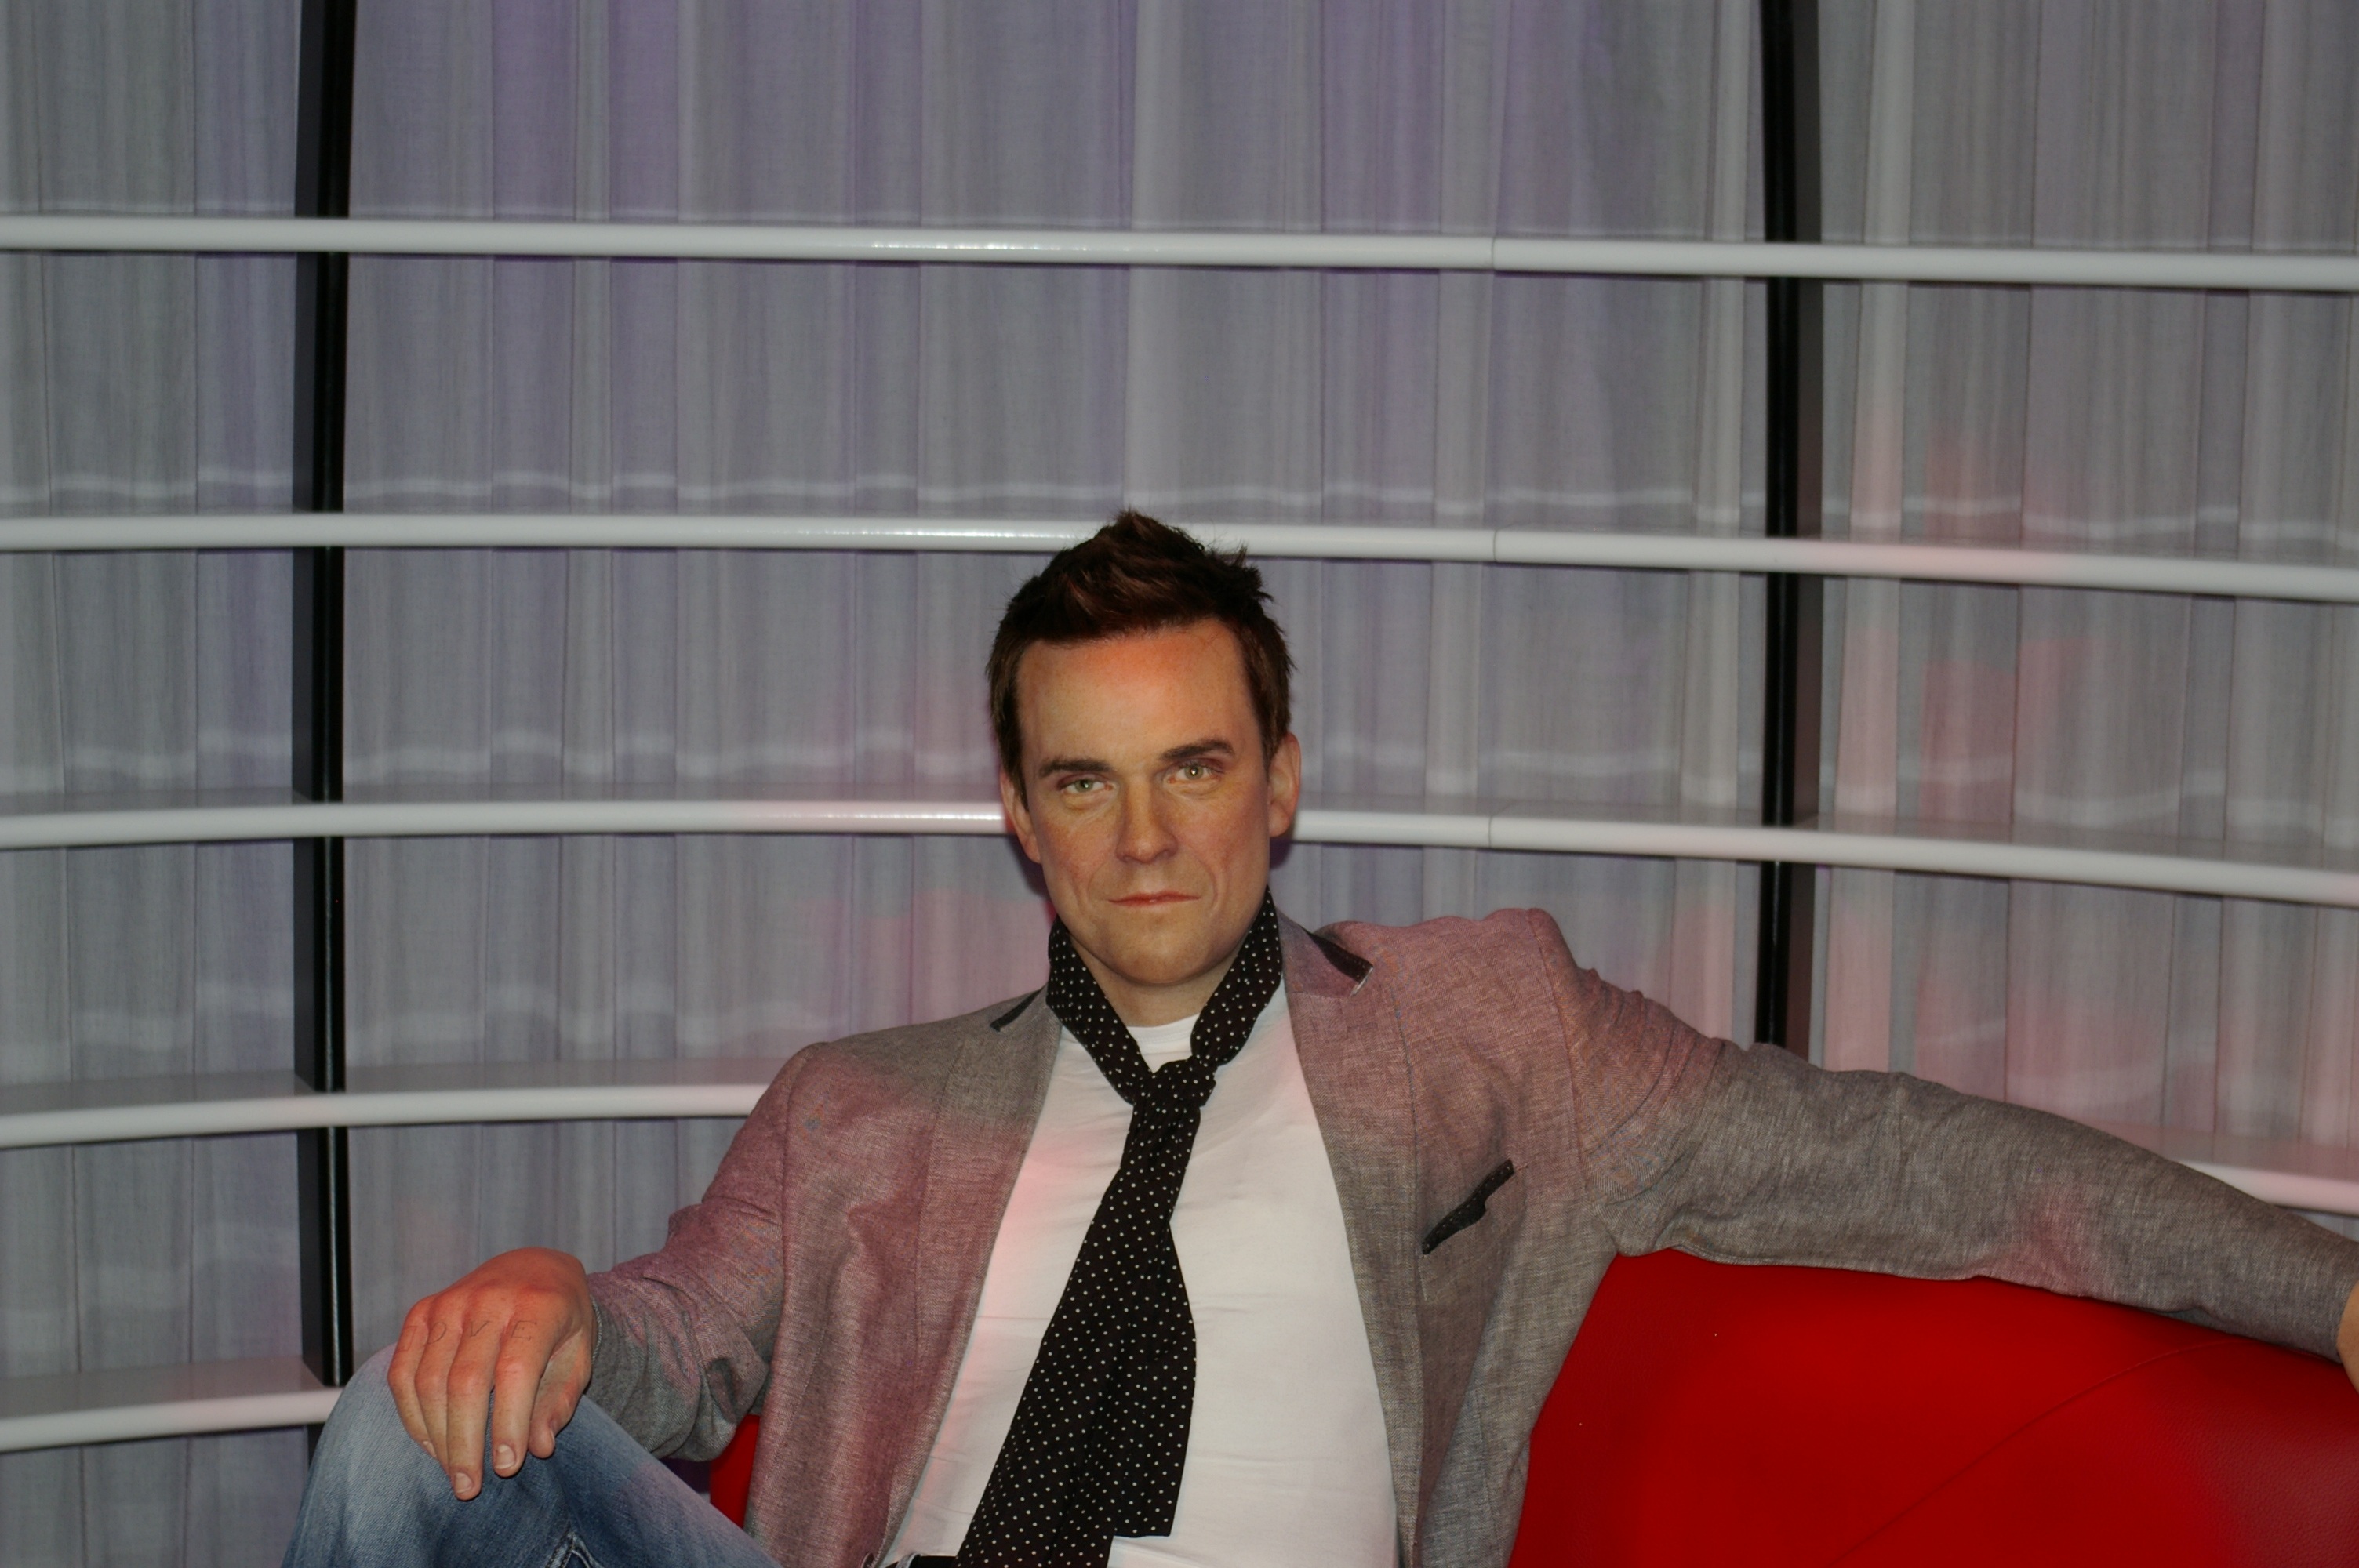
singer, museum, berlin, screenshot, madame tussauds, wax figure, robbie williams